Galatis family

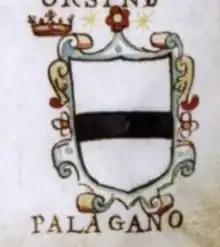
Arms of the Palagano family, 15th century relations of the Galati

The first noble privileges are obtained in connection to service for the Tocco family who ruled Cephalonia, Ithaca and Zakynthos. In 1403, Leonardo II Tocco confirmed and recognised noble privileges on the island of Zakynthos belonging to Francilo (or Franculo) Pelegano which had earlier been granted by Leonardo I to his parents, Nikolaos Palagano and Eudokia (daughter of Nikolaos Galatis). Upon the island of Ithaca itself, Leonardo Tocco (I or II) granted certain rights and privileges together with property to the Galati on the island, and named Kaisar (Caesar) Galatis among the nobles of the state.